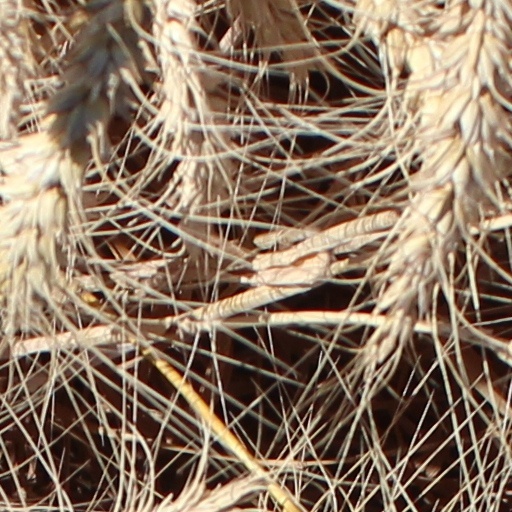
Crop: wheat